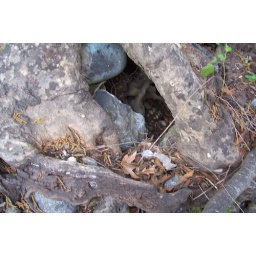
Crazy tree roots that had rocks all intertwined in them